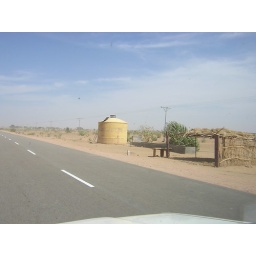
A water storage tank filled by an underground pipe which runs for miles along the road from the city.